Yellowmargin triggerfish

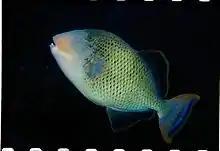
"Pseudobalistes flavimarginatus"

The yellowmargin triggerfish, pineapple trigger, yellowface triggerfish or yellow-face triggerfish ("Pseudobalistes flavimarginatus") is a marine fish in the family Balistidae. It is found in coastal tropical waters and reefs of the Indo-Pacific from the Red Sea south to Natal, South Africa and east from southern Japan south to Indonesia, the Philippines and Samoa, at water depths from .